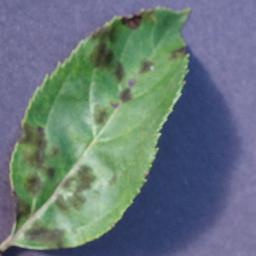
Label: Apple___Apple_scab